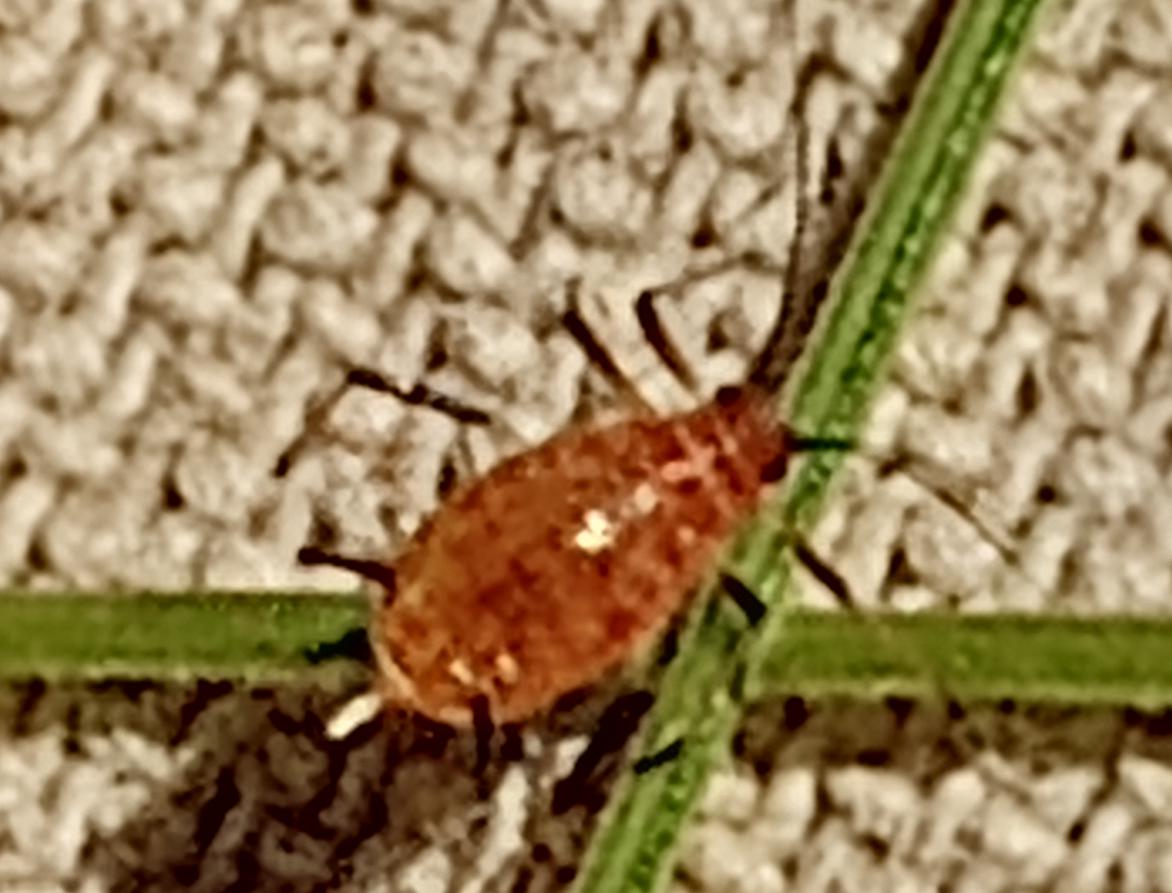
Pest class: english_grain_aphid